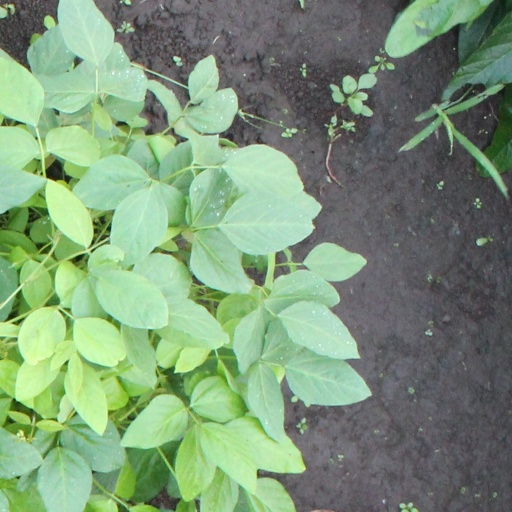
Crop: soybean